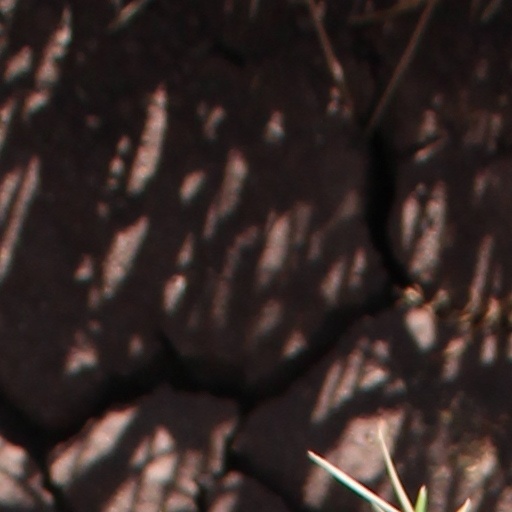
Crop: wheat